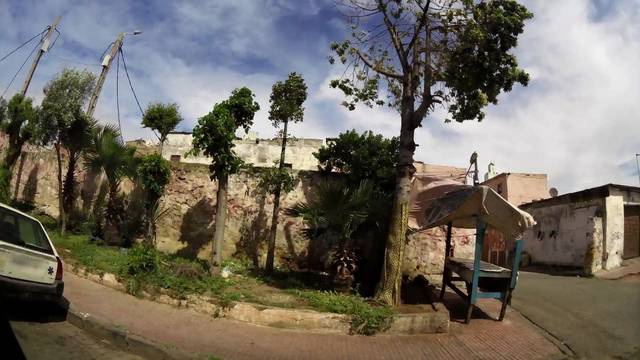
Region: Morocco
Coordinates: 33.584, -7.592